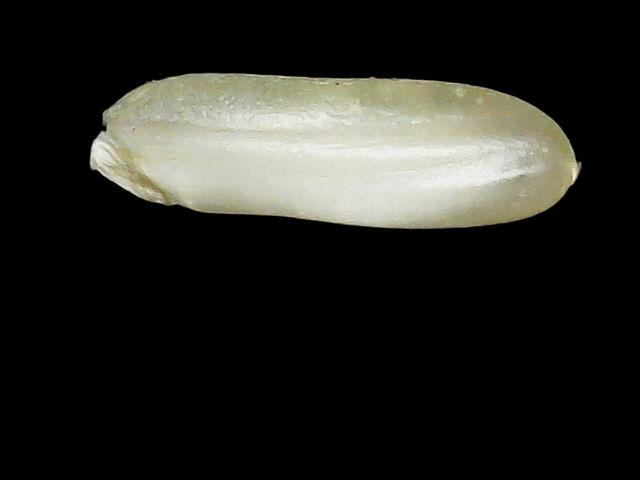
Rice variety: Binadhan24